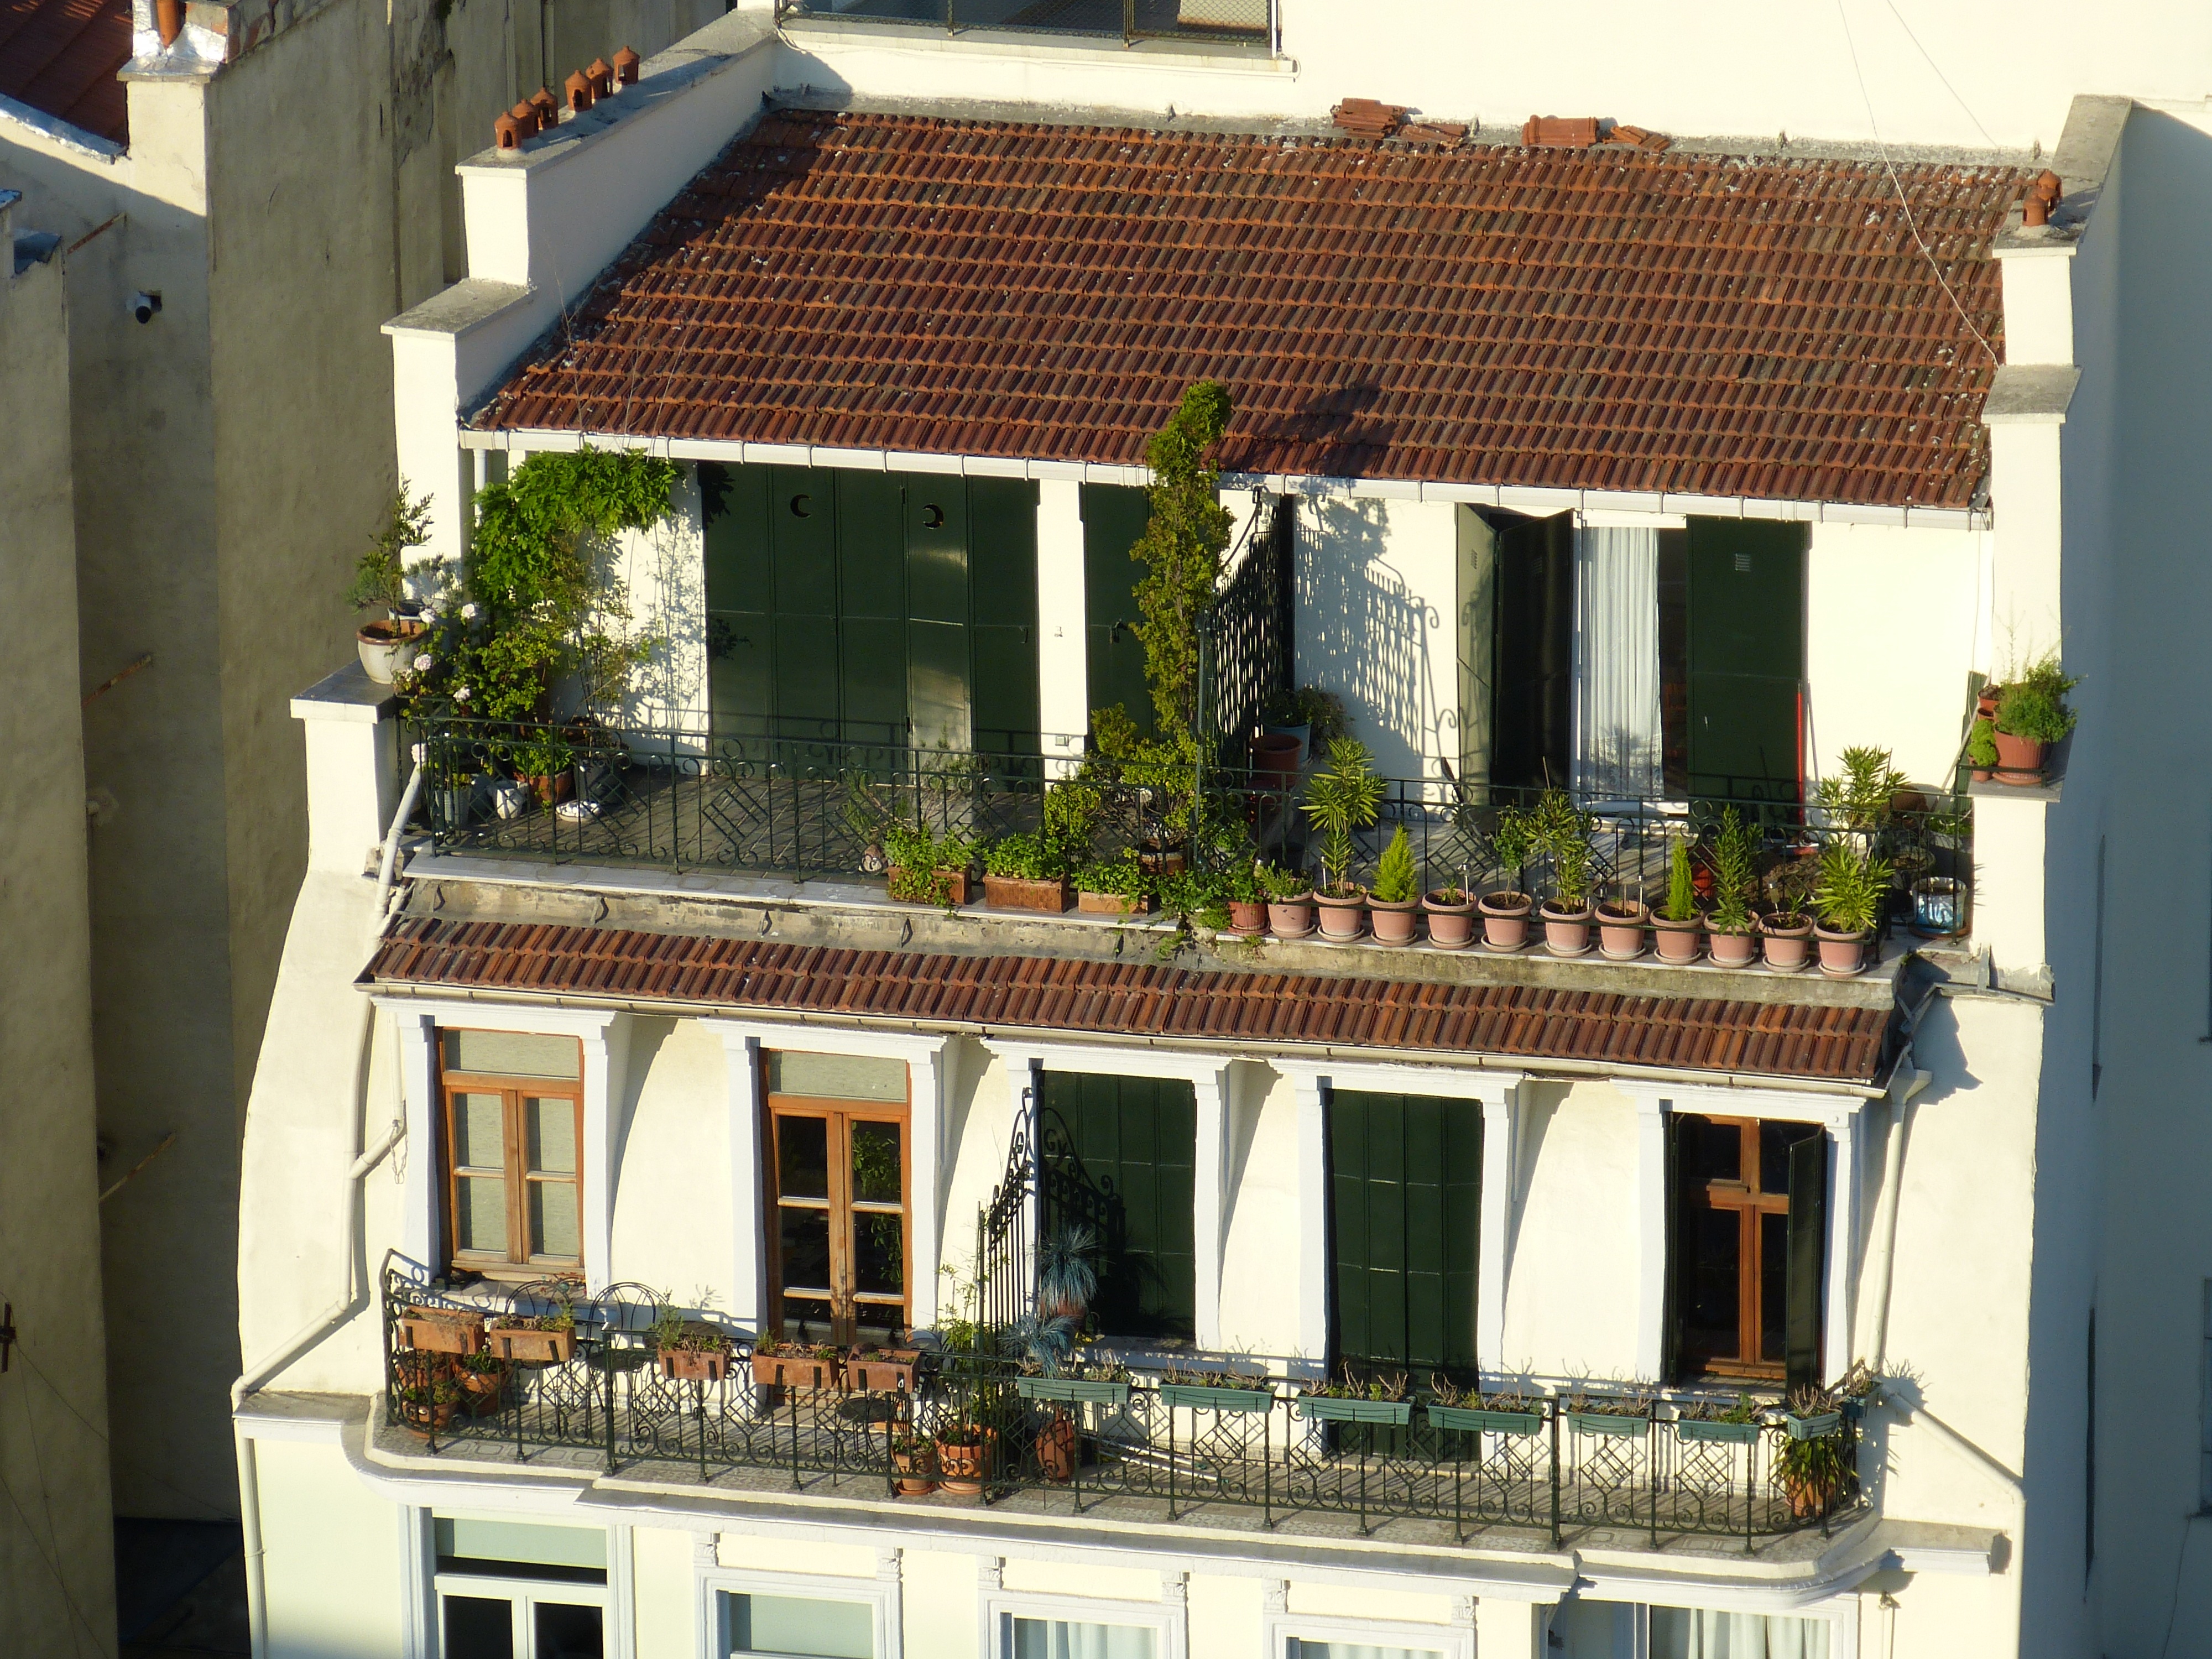
plant, villa, mansion, house, roof, building, home, balcony, relax, cottage, cozy, facade, property, garden, turkey, istanbul, estate, recovery, roof garden